Peter Bray Gallery

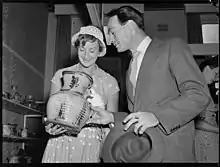
Gordon De Lisle, Couple photographed at exhibition opening at Stanley Coe Gallery, 4 December 1950

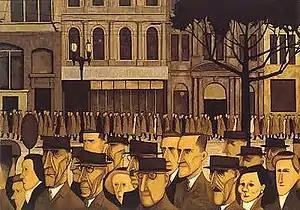
""Collins Street" was exhibited at the same gallery in March 1956 and was immediately purchased by the National Gallery of Victoria (NGV)."

Originally Stanley Coe Gallery, established in 1949, and taken over by Peter Bray the following year, Peter Bray Gallery showed Australian paintings, sculpture and prints by significant contemporary artists.